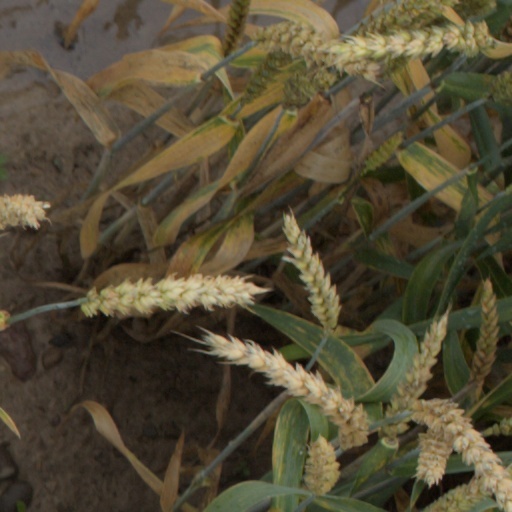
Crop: wheat